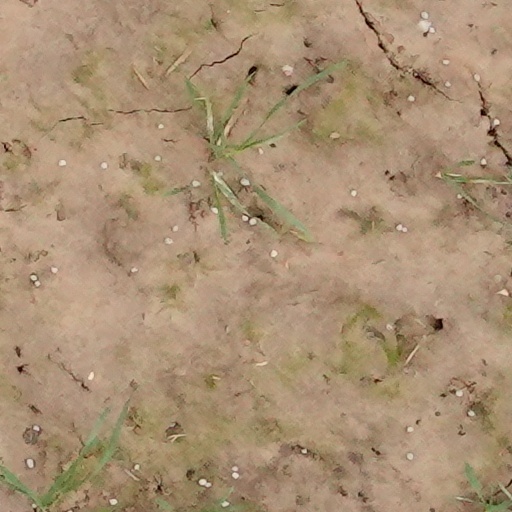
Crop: wheat